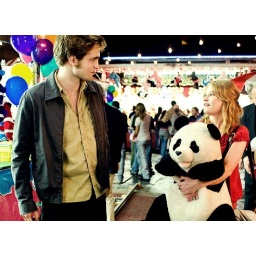
We make the sun shine in the moonlight. We can make the gray clouds turn into blue skies.